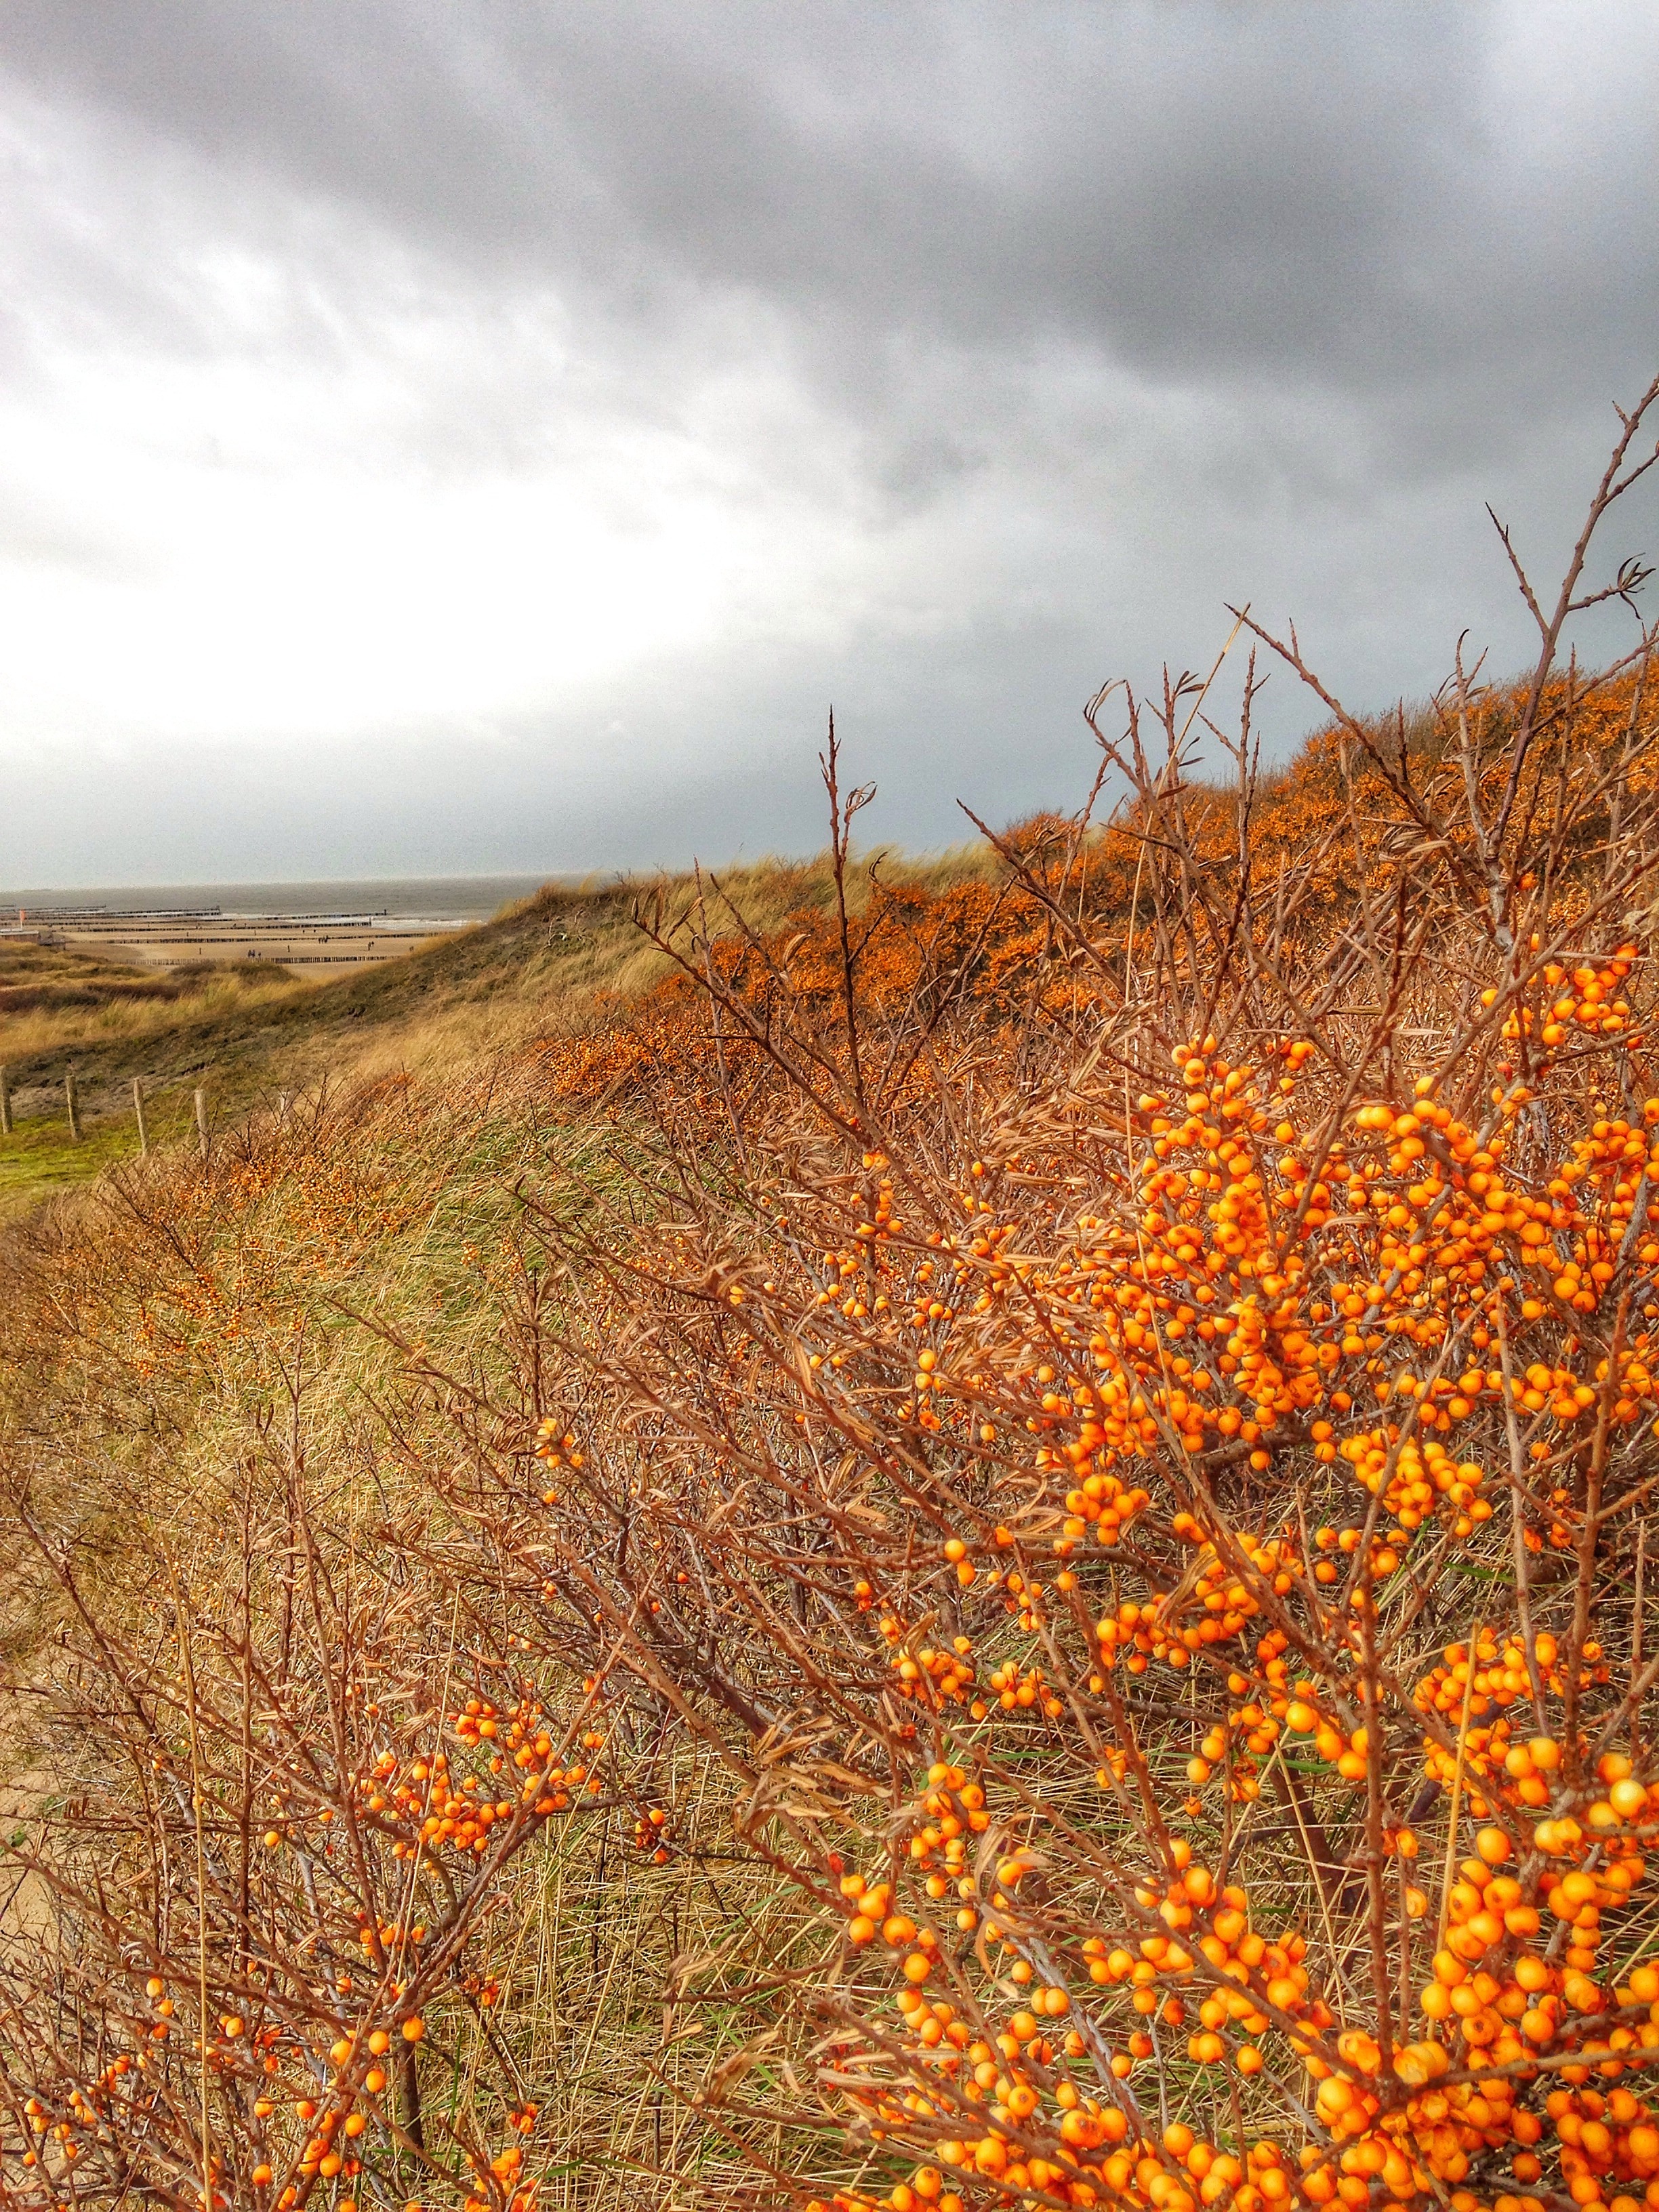
landscape, tree, nature, plant, field, prairie, sunlight, morning, leaf, flower, bush, orange, autumn, soil, agriculture, season, dunes, habitat, ecosystem, rural area, sea buckthorn, natural environment, grass family